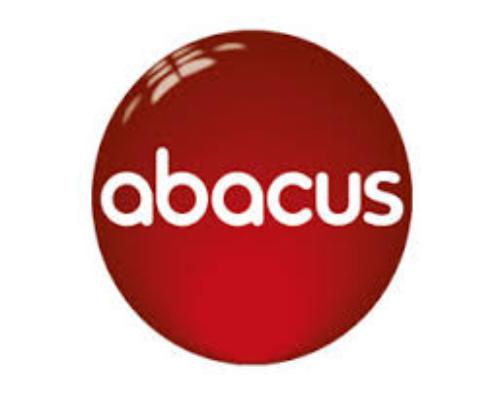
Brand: Abacus 5
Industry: Electronic